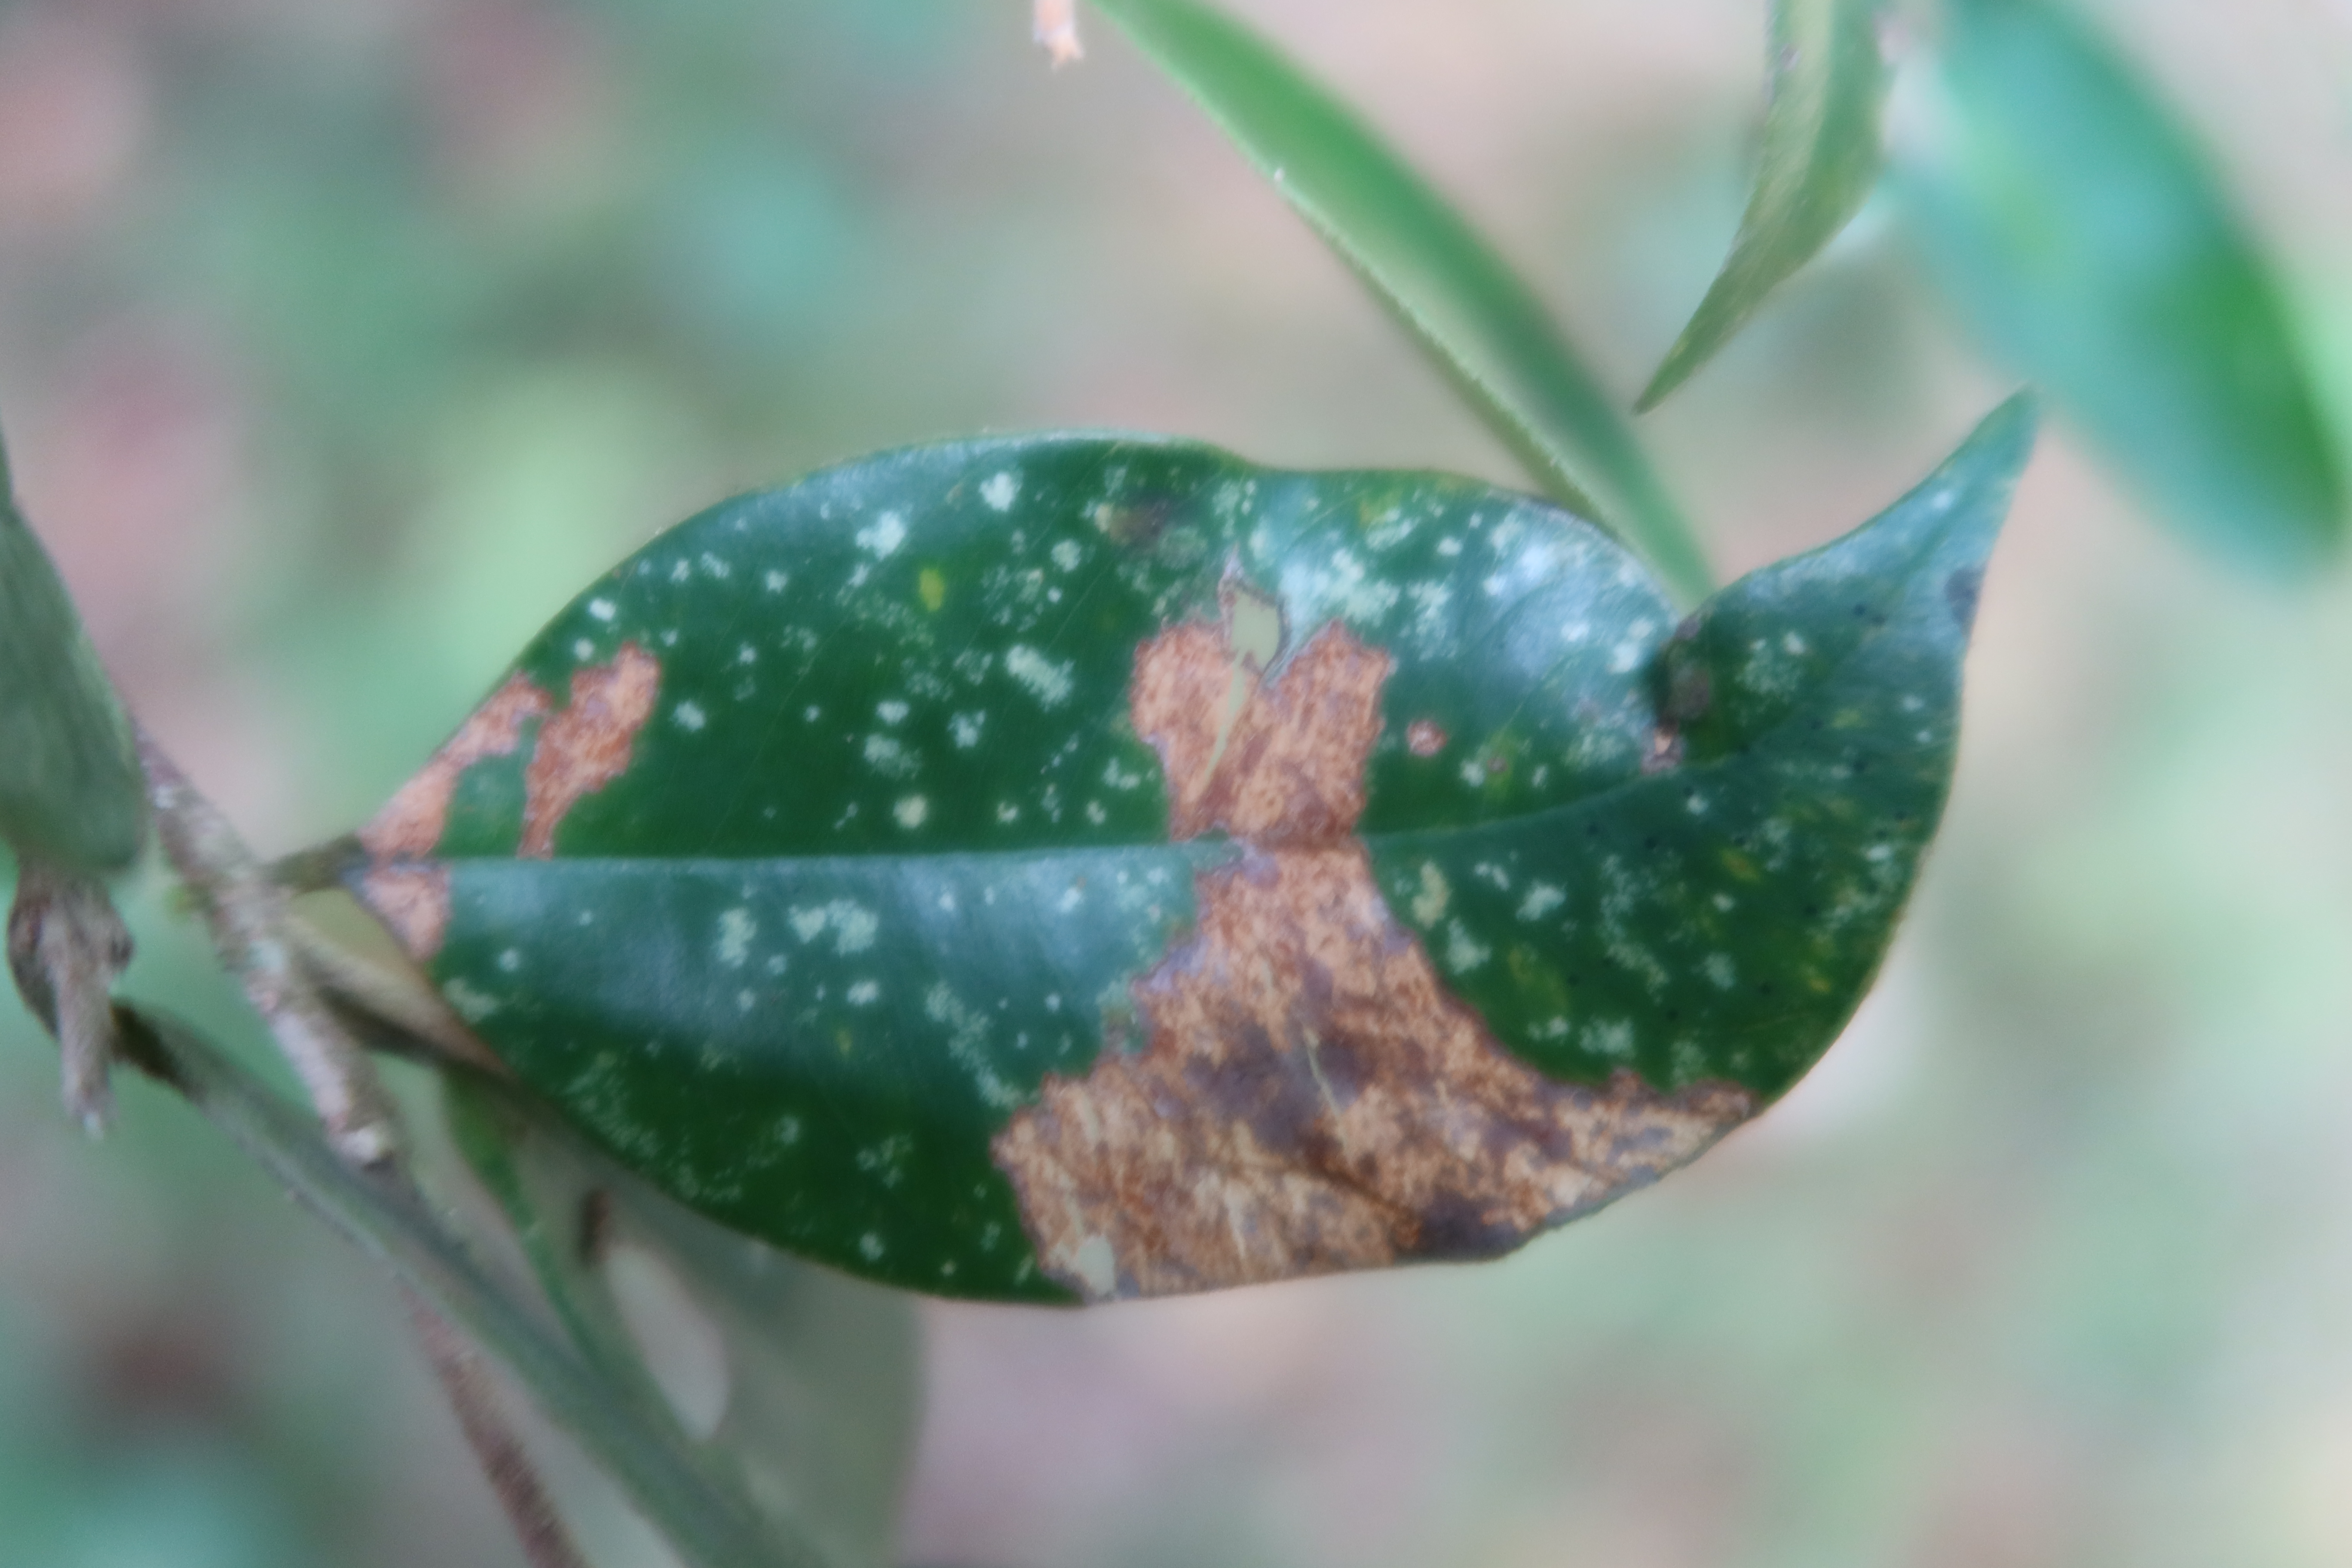
Label: Black spots